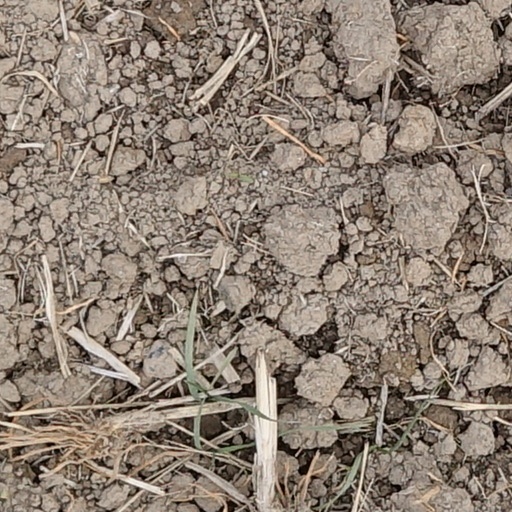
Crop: wheat